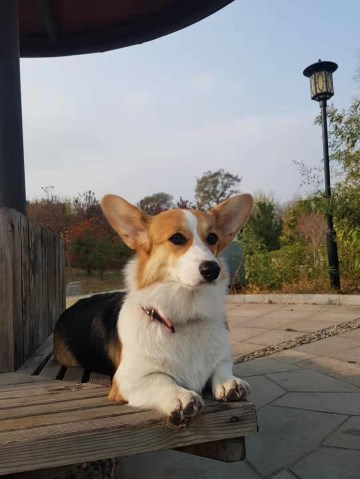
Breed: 2909-n000116-Cardigan